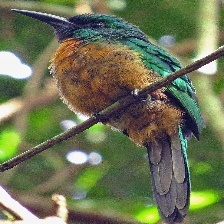
Species: GREAT JACAMAR
Scientific name: JACAMEROPS AUREUS